Euphrosinia Kolyupanovskaya

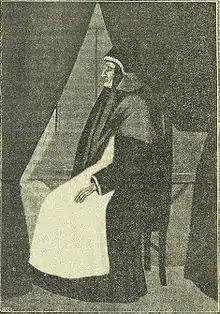
Evfrosiniya Kolupanovskaya 01

Euphrosinia Kolyupanovskaya (1758–1855), was a Russian courtier, Fool of Christ, hermit and Orthodox saint. Originally a lady-in-waiting to Empress Catherine the Great, she left the court to become a hermit. She was canonized a saint in 1988.